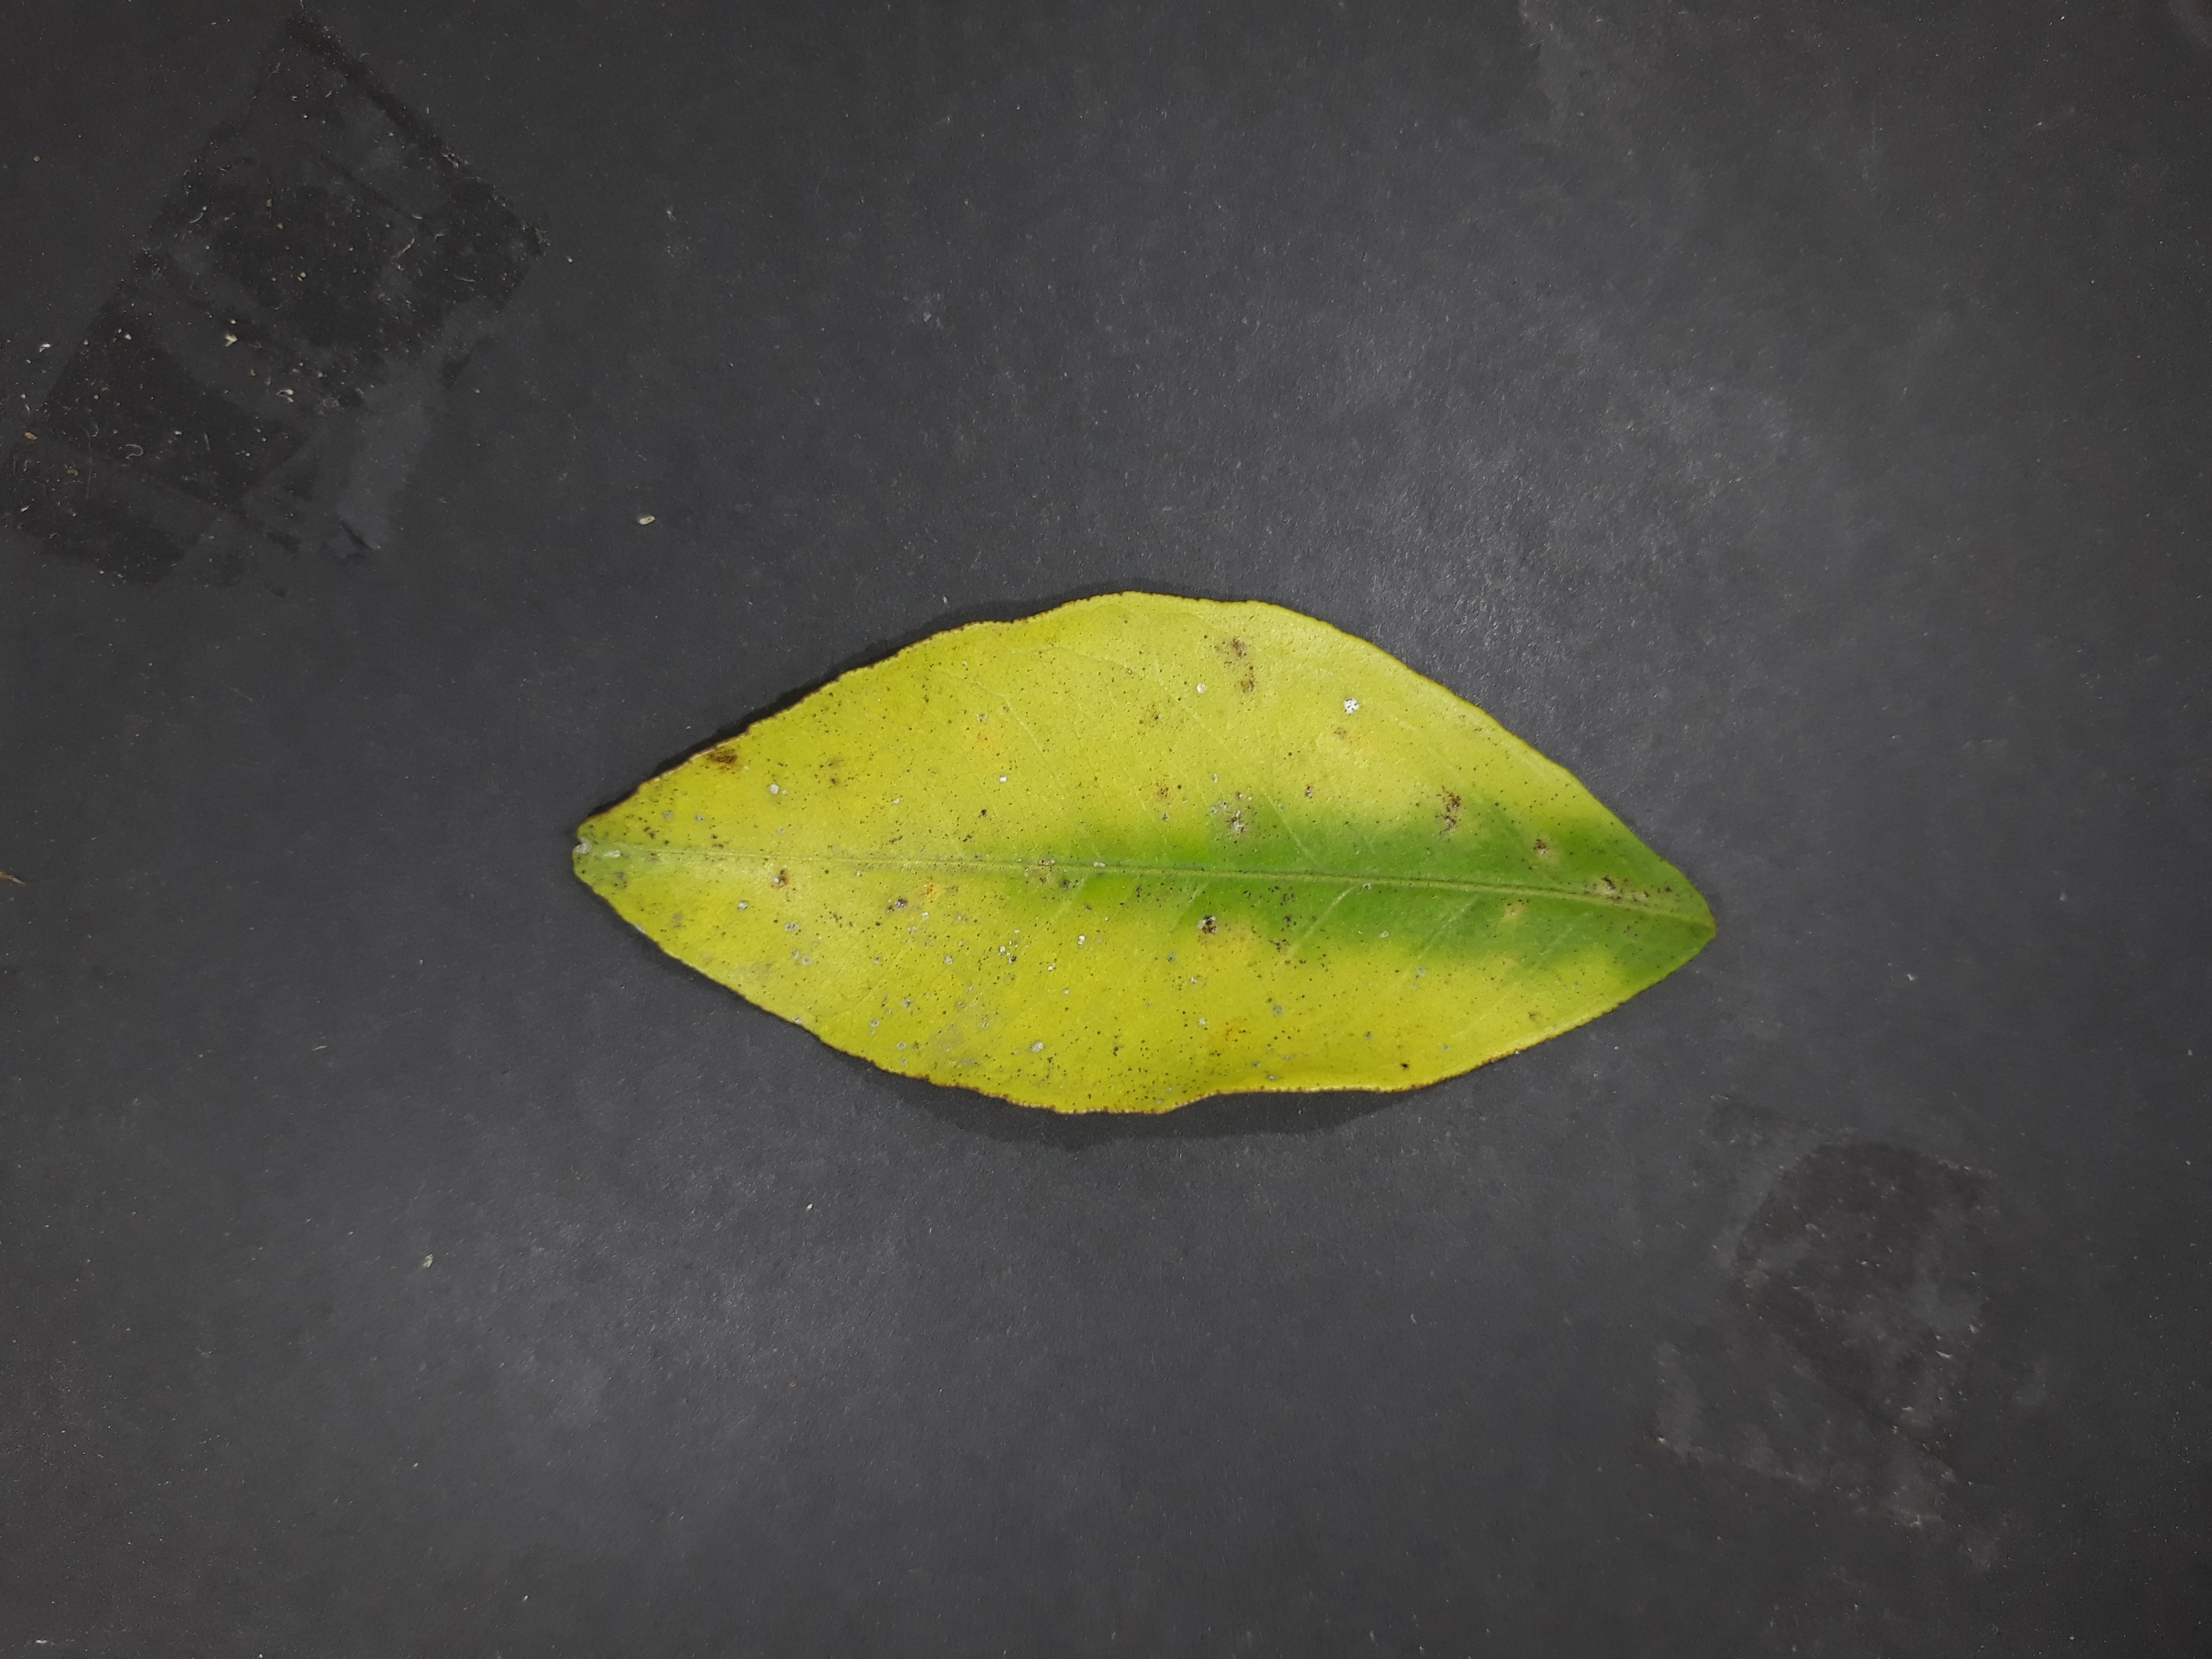
Label: Magnesium deficiency (Mg)